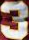
Number: 3